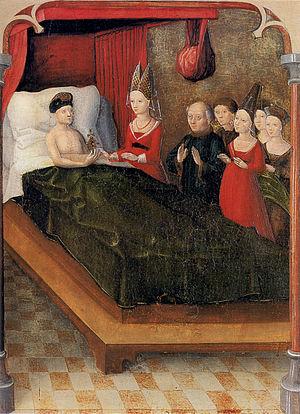
Cet article présente la succession des gouvernements de la France depuis le couronnement d'Hugues Capet jusqu'à aujourd'hui.
Baudouin V de Flandre dit le Pieux ou de Lille est comte de Flandre de 1035 à 1067. Il est le fils de Baudouin IV de Flandre et d'Ogive de Luxembourg. Marié à Adèle de France, fille du roi Robert II de France, il est donc beau-frère de Henri Iᵉʳ de France.